Herman Petersen

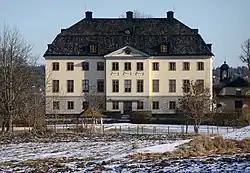
Erstavik estate, 2016

Petersen was elected to serve as director of the Swedish East India Company for a period during the 18th century.